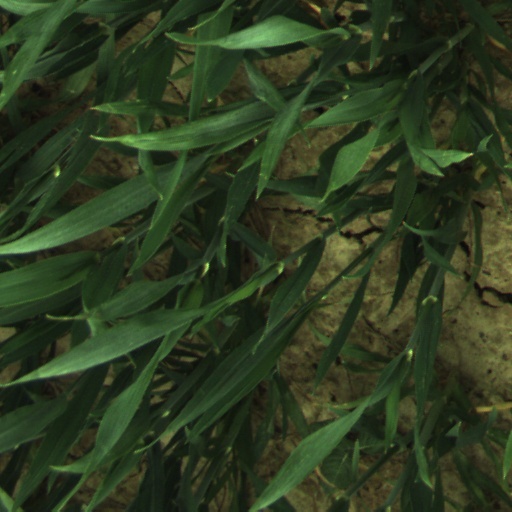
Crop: wheat